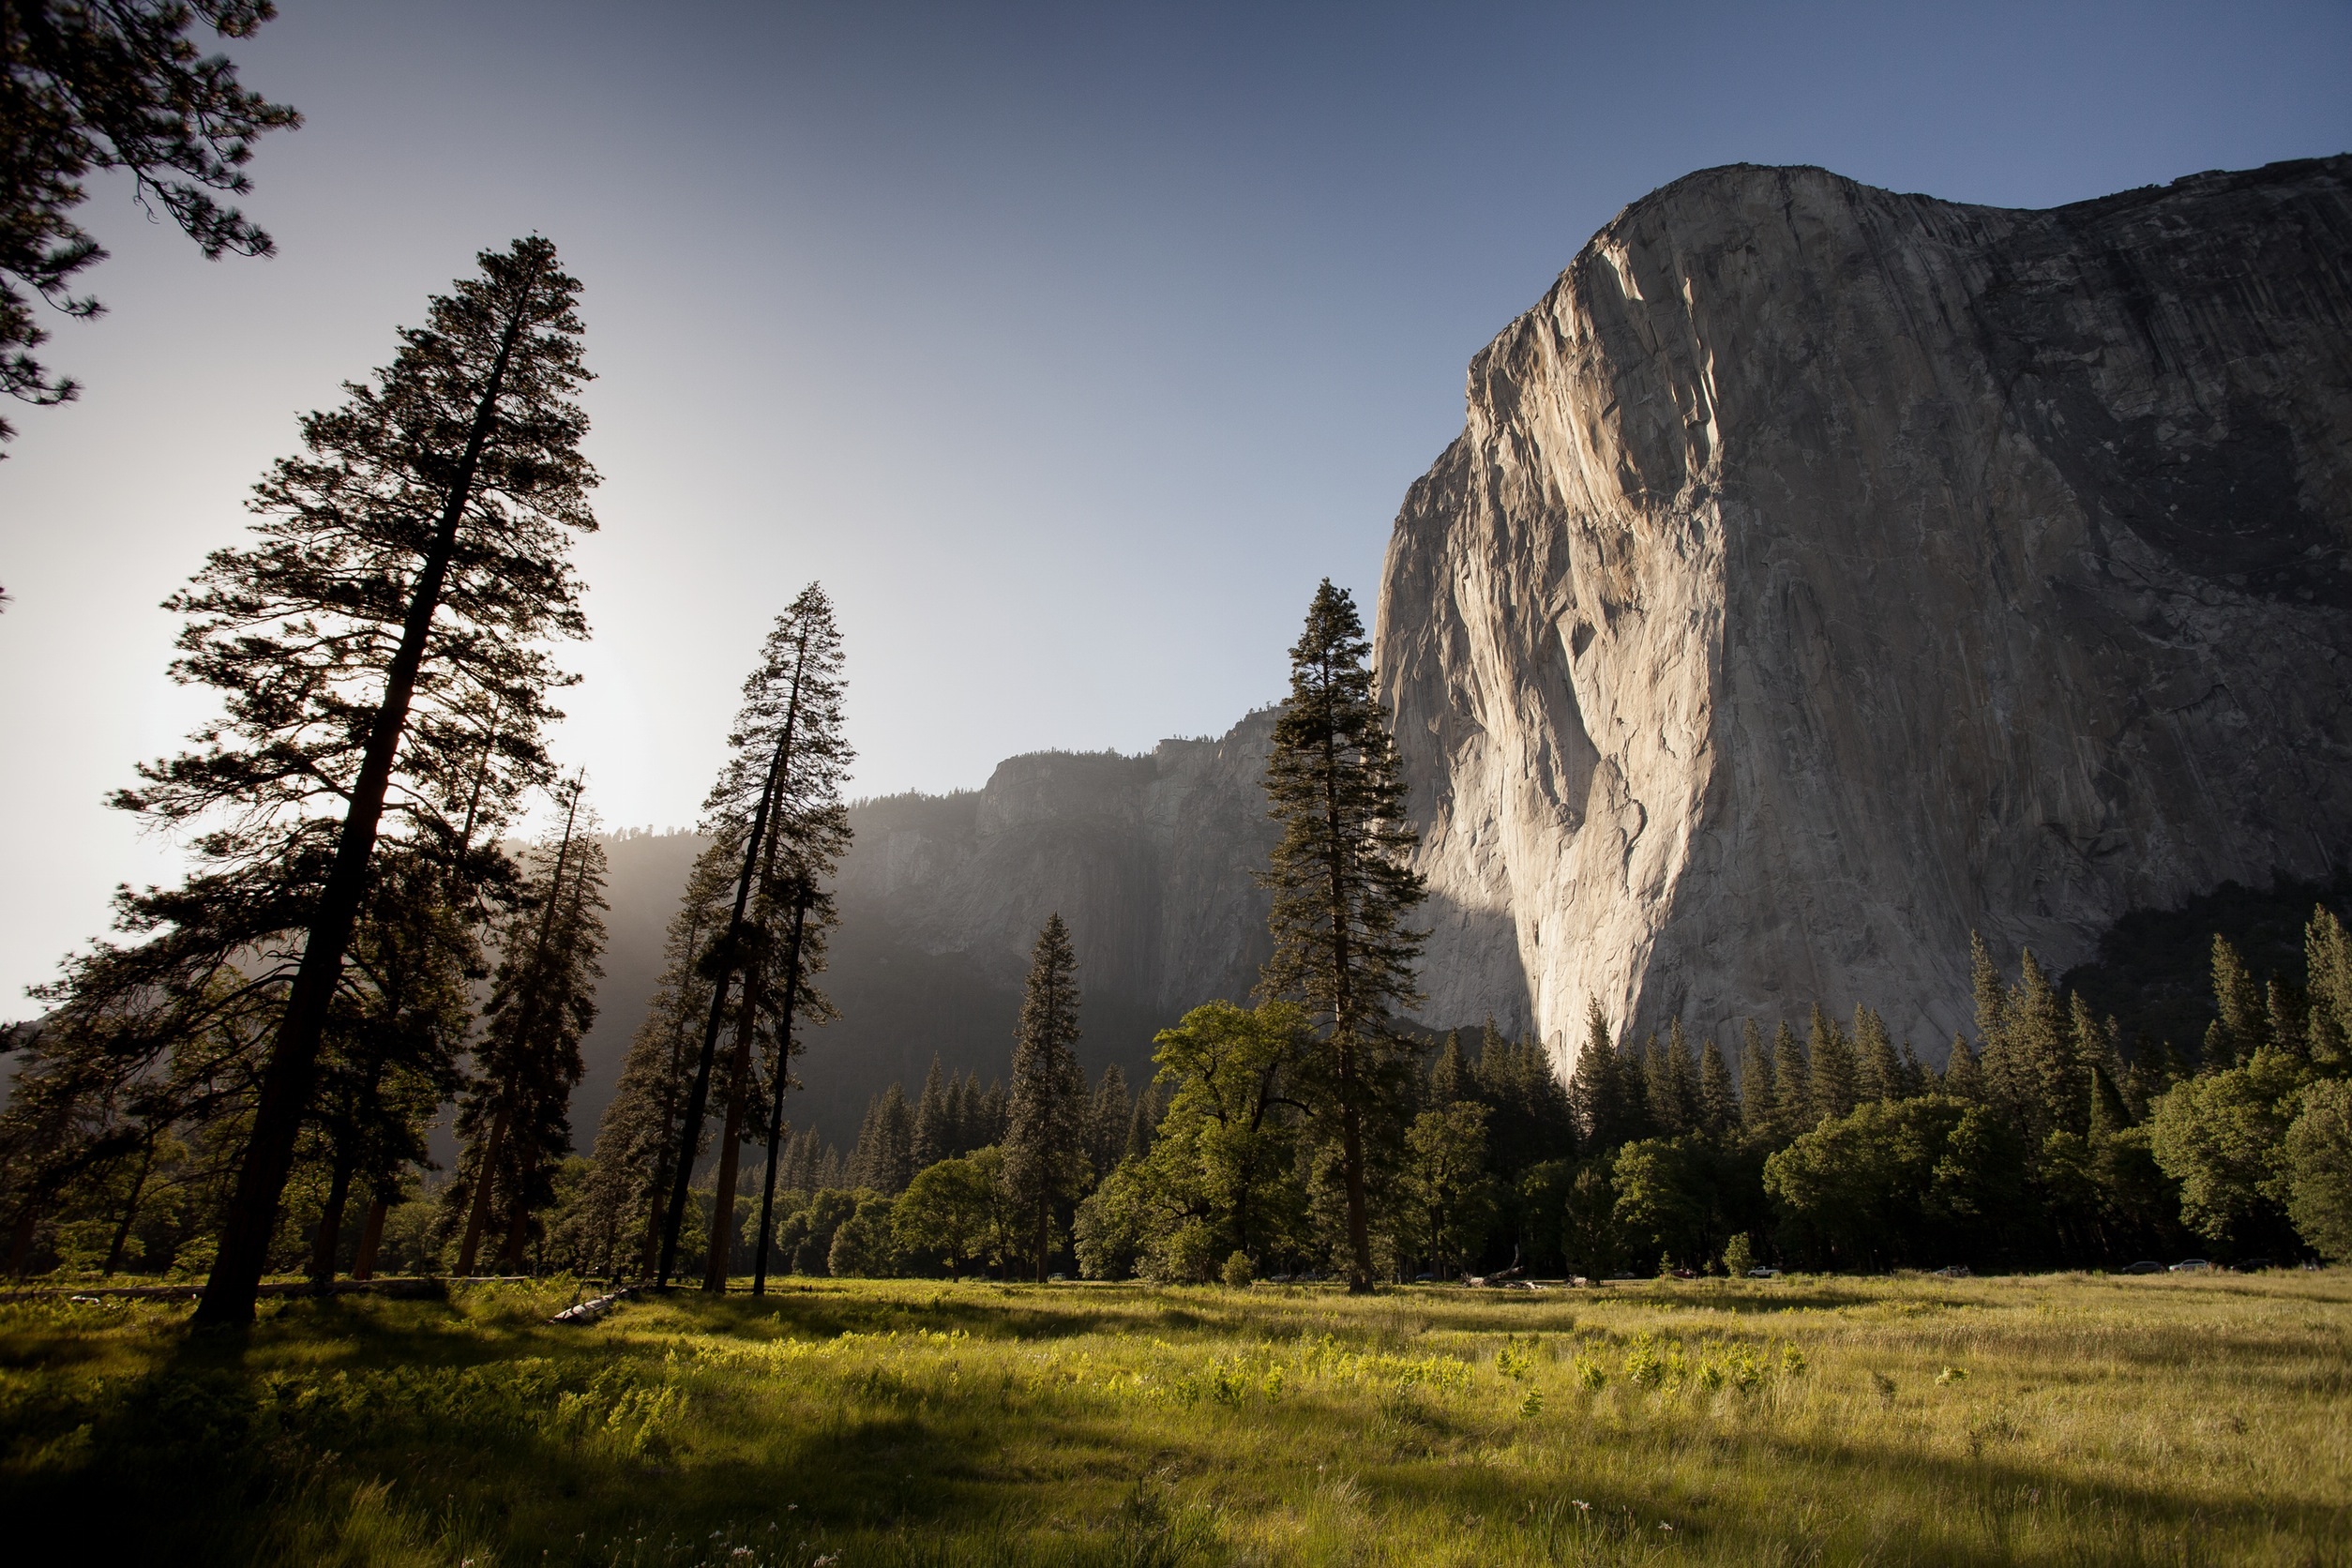
landscape, tree, nature, forest, rock, wilderness, mountain, cloud, hiking, sunlight, morning, hill, lake, wall, valley, mountain range, yosemite, reflection, high, autumn, park, terrain, national park, ridge, national, mountains, big, famous, massive, impressive, natural environment, geographical feature, atmospheric phenomenon, woody plant, mountainous landforms